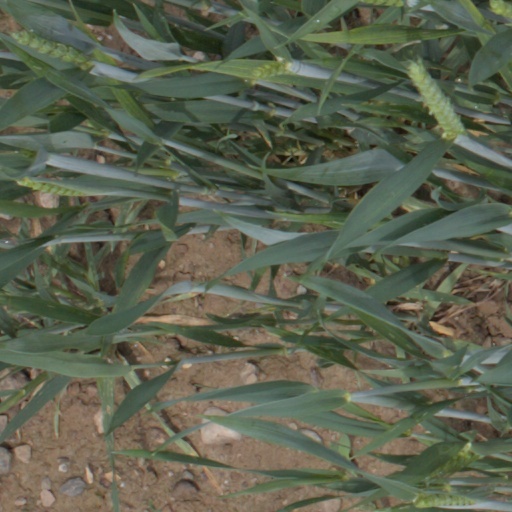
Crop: wheat